Agriculture in Nigeria

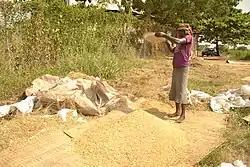
winnowing of threshed rice separates the stock from the paddy rice, by a Nigerian woman

is grown across different states in Nigeria, including the Edo, Delta, Ondo, Ogun, Abia, Anambra, Akwa Ibom, Cross Rivers, Ebonyi, and Bayelsa states.